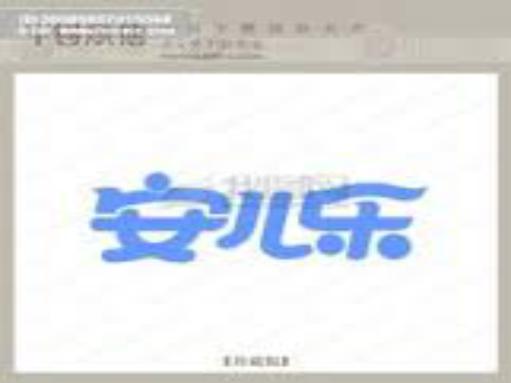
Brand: anerle
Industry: Necessities